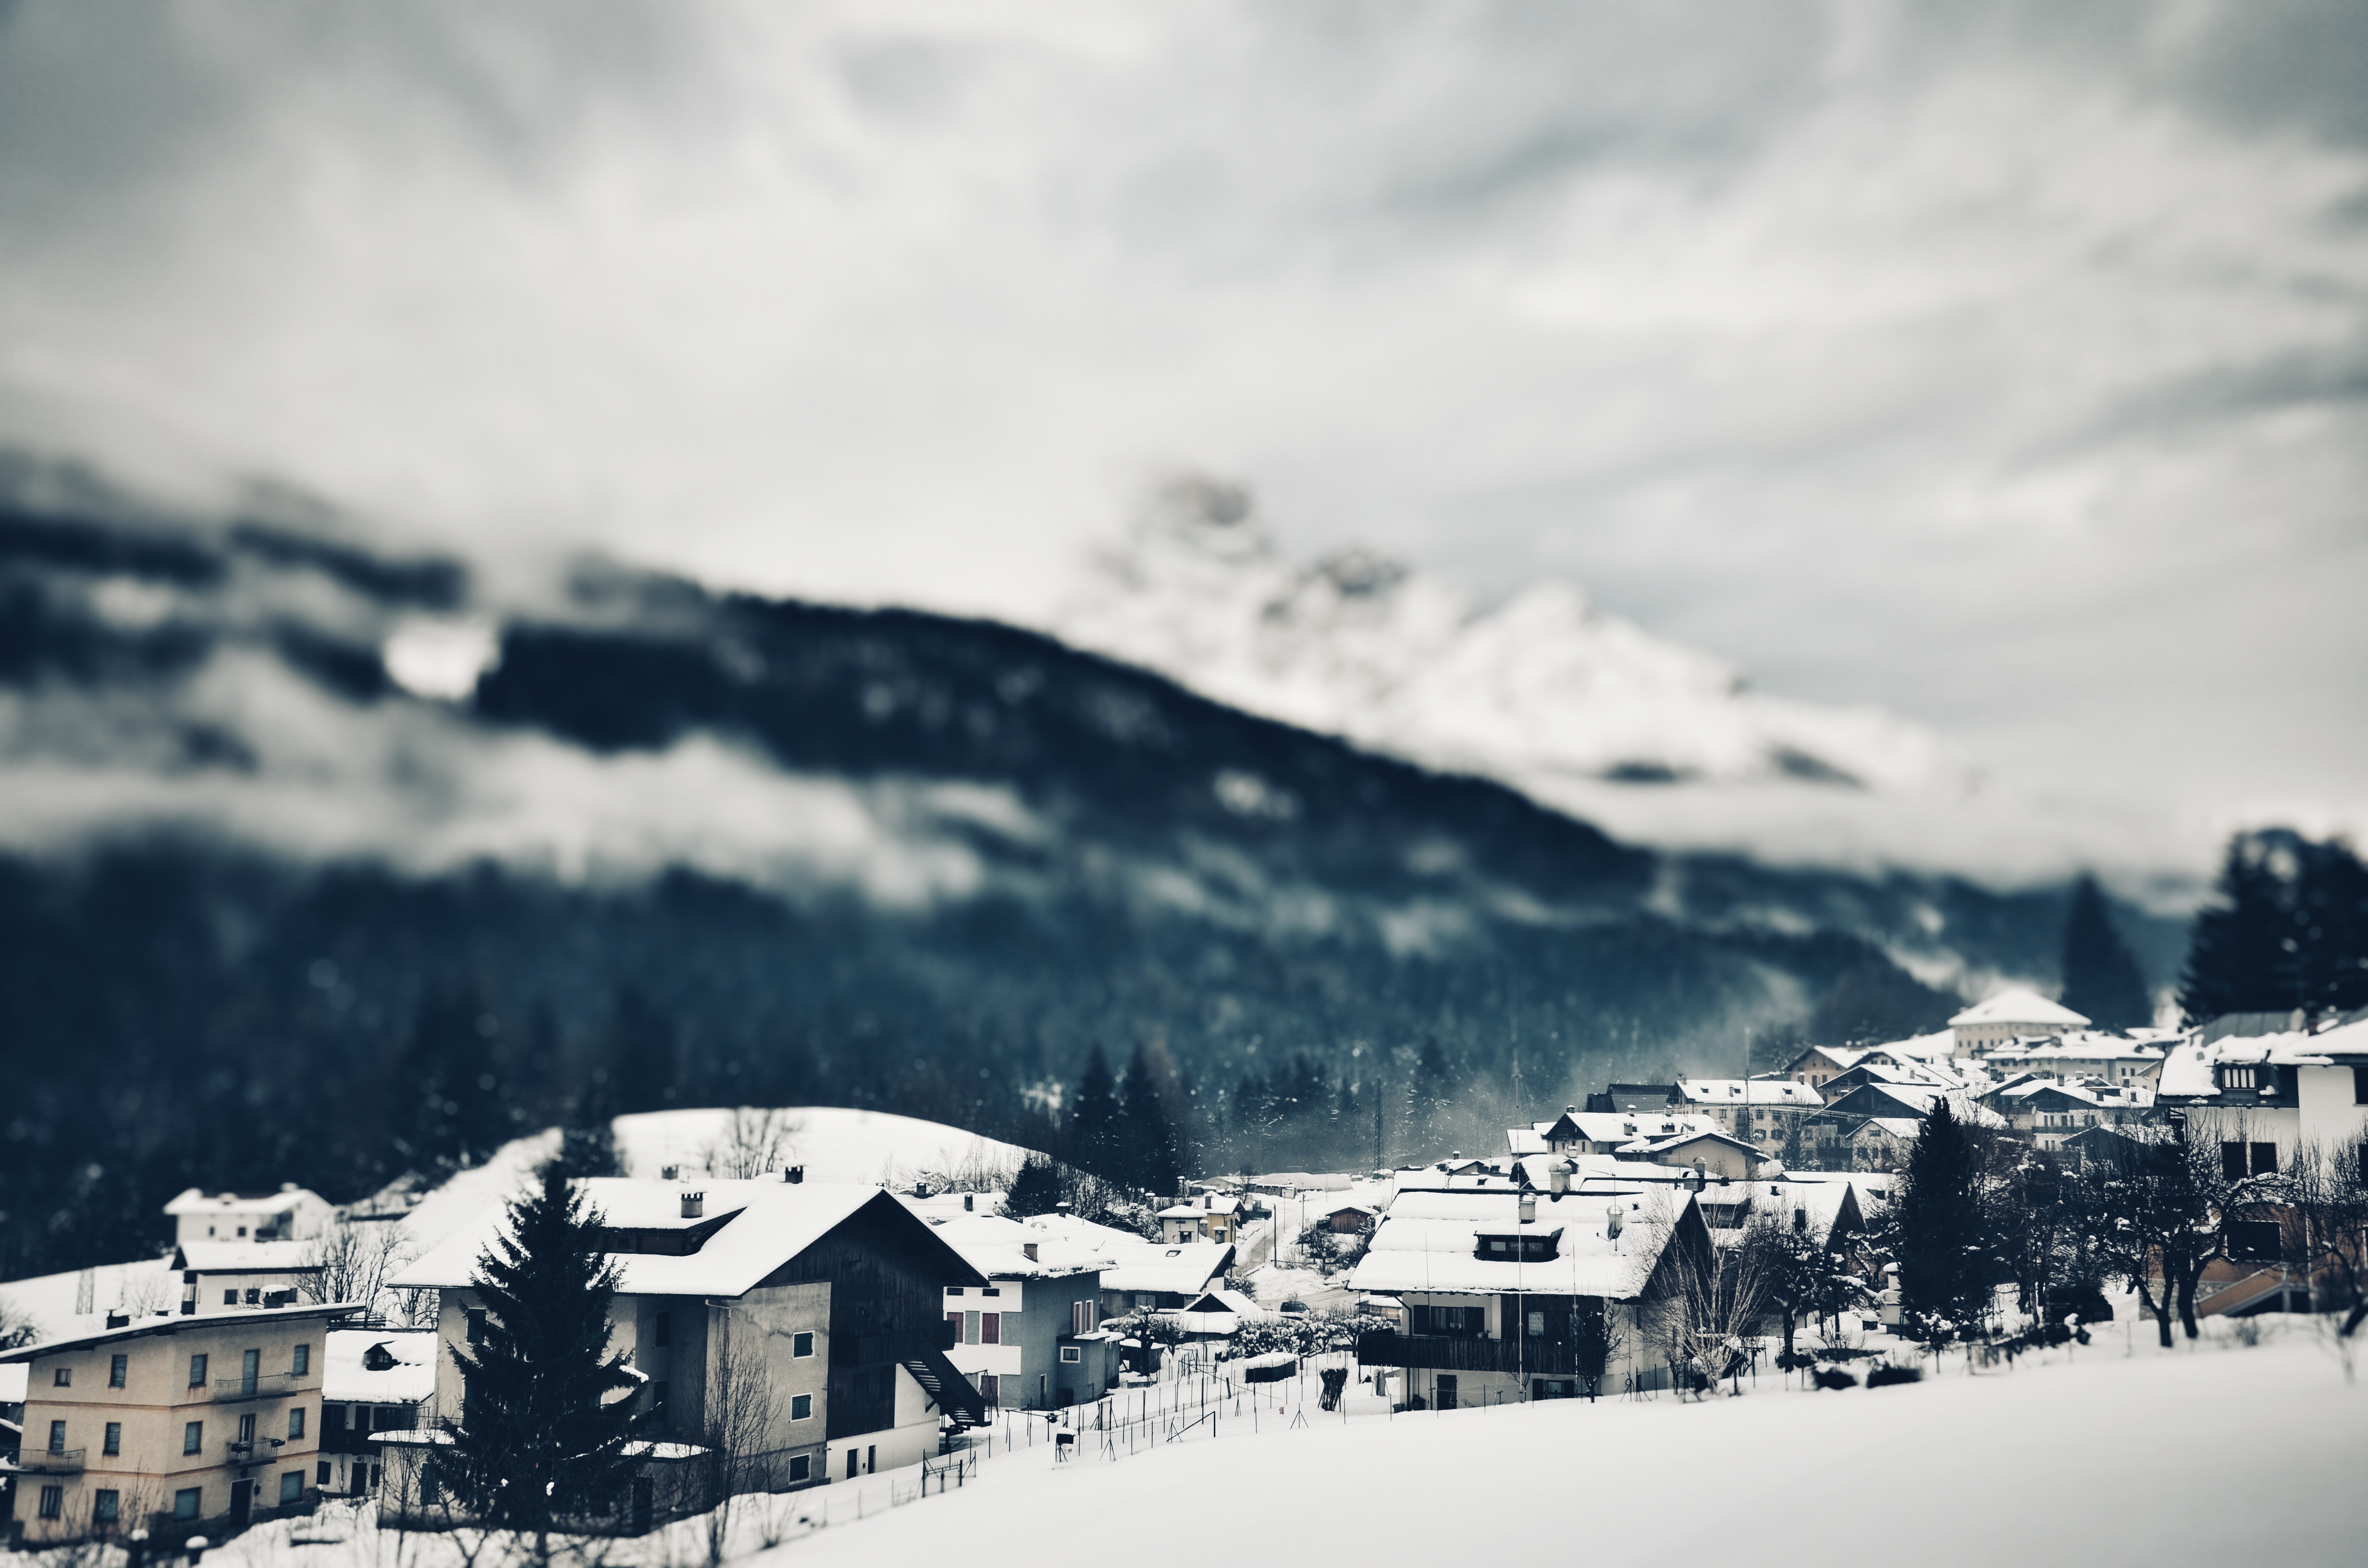
sky, white, snow, cloud, black, mountain, winter, town, mountainous landforms, black and white, monochrome, mountain range, monochrome photography, human settlement, atmosphere, house, hill station, tree, photography, city, urban area, hill, village, architecture, rural area, roof, alps, landscape, meteorological phenomenon, sunlight, residential area, stock photography, home, vacation, tourism, plant, building, suburb, fell, horizon, world, style